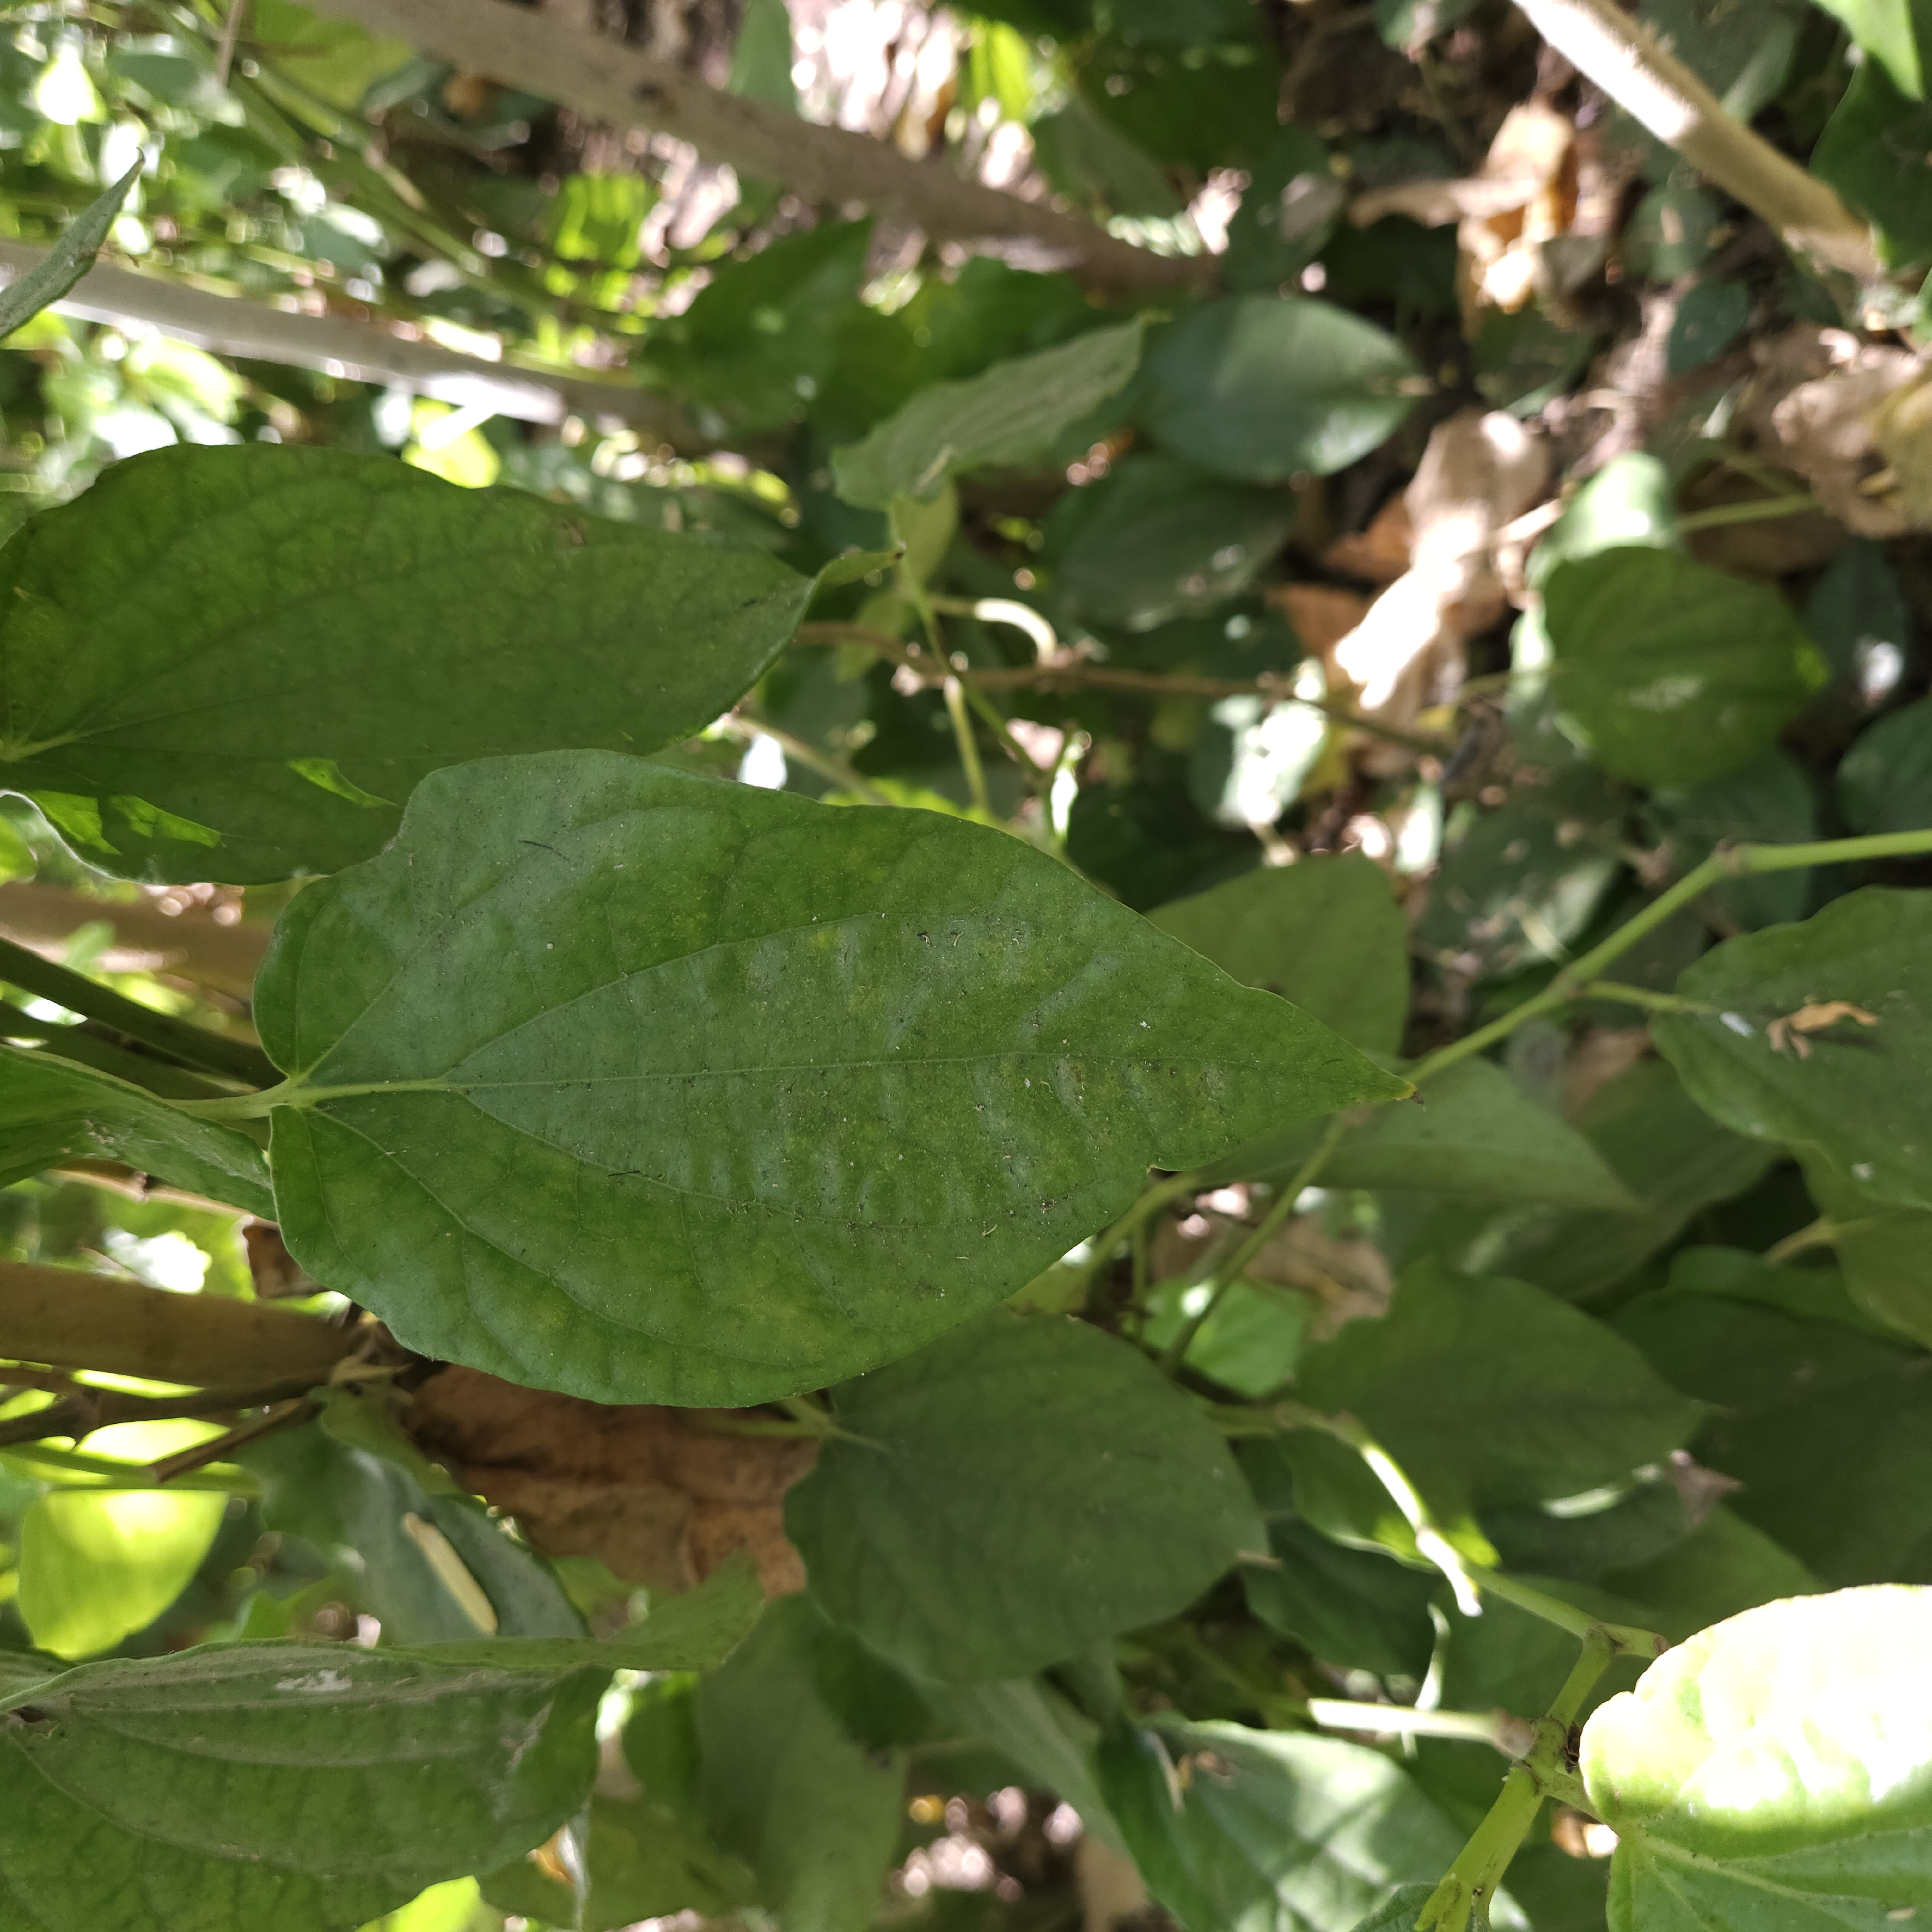
Label: Healthy